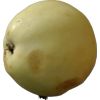
Label: Apple hit 1